Elections in France

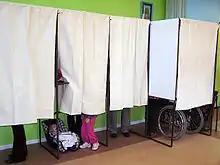
Isolation booth

Voting is done using paper and manual counting. The voter gets pre-printed ballot papers from a table at the entrance of the voting office (mail-in voting is not allowed in France). There is one ballot paper for each candidate, pair of candidates (for departmental elections) or list. These ballot papers are also sent by mail to voters before the election. The voter then has their identity and registration checked by an official, after which the voter takes an envelope. If they also act as a proxy for another voter, they take a second envelope. The voter then enters a curtained booth, where they are hidden from sight, and inserts the ballot paper of their candidate into the envelope. They walk to the ballot box, where the president of the voting office or their deputy formally checks their identity. Only in municipalities under 1,000 inhabitants is an official identity document optional, if the deputy can attest of the identity. After the officials have acknowledged their right to vote, the ballot box is opened and the voter inserts the envelope. One of the officials, traditionally loudly, announces ""A voté!" (Did vote!)". This is purely ceremonial and has a double meaning: the voter's "voix" (voice) will be taken into account and they have accomplished their civic duty. The voter then signs the voters' list and their voter registration card is stamped.